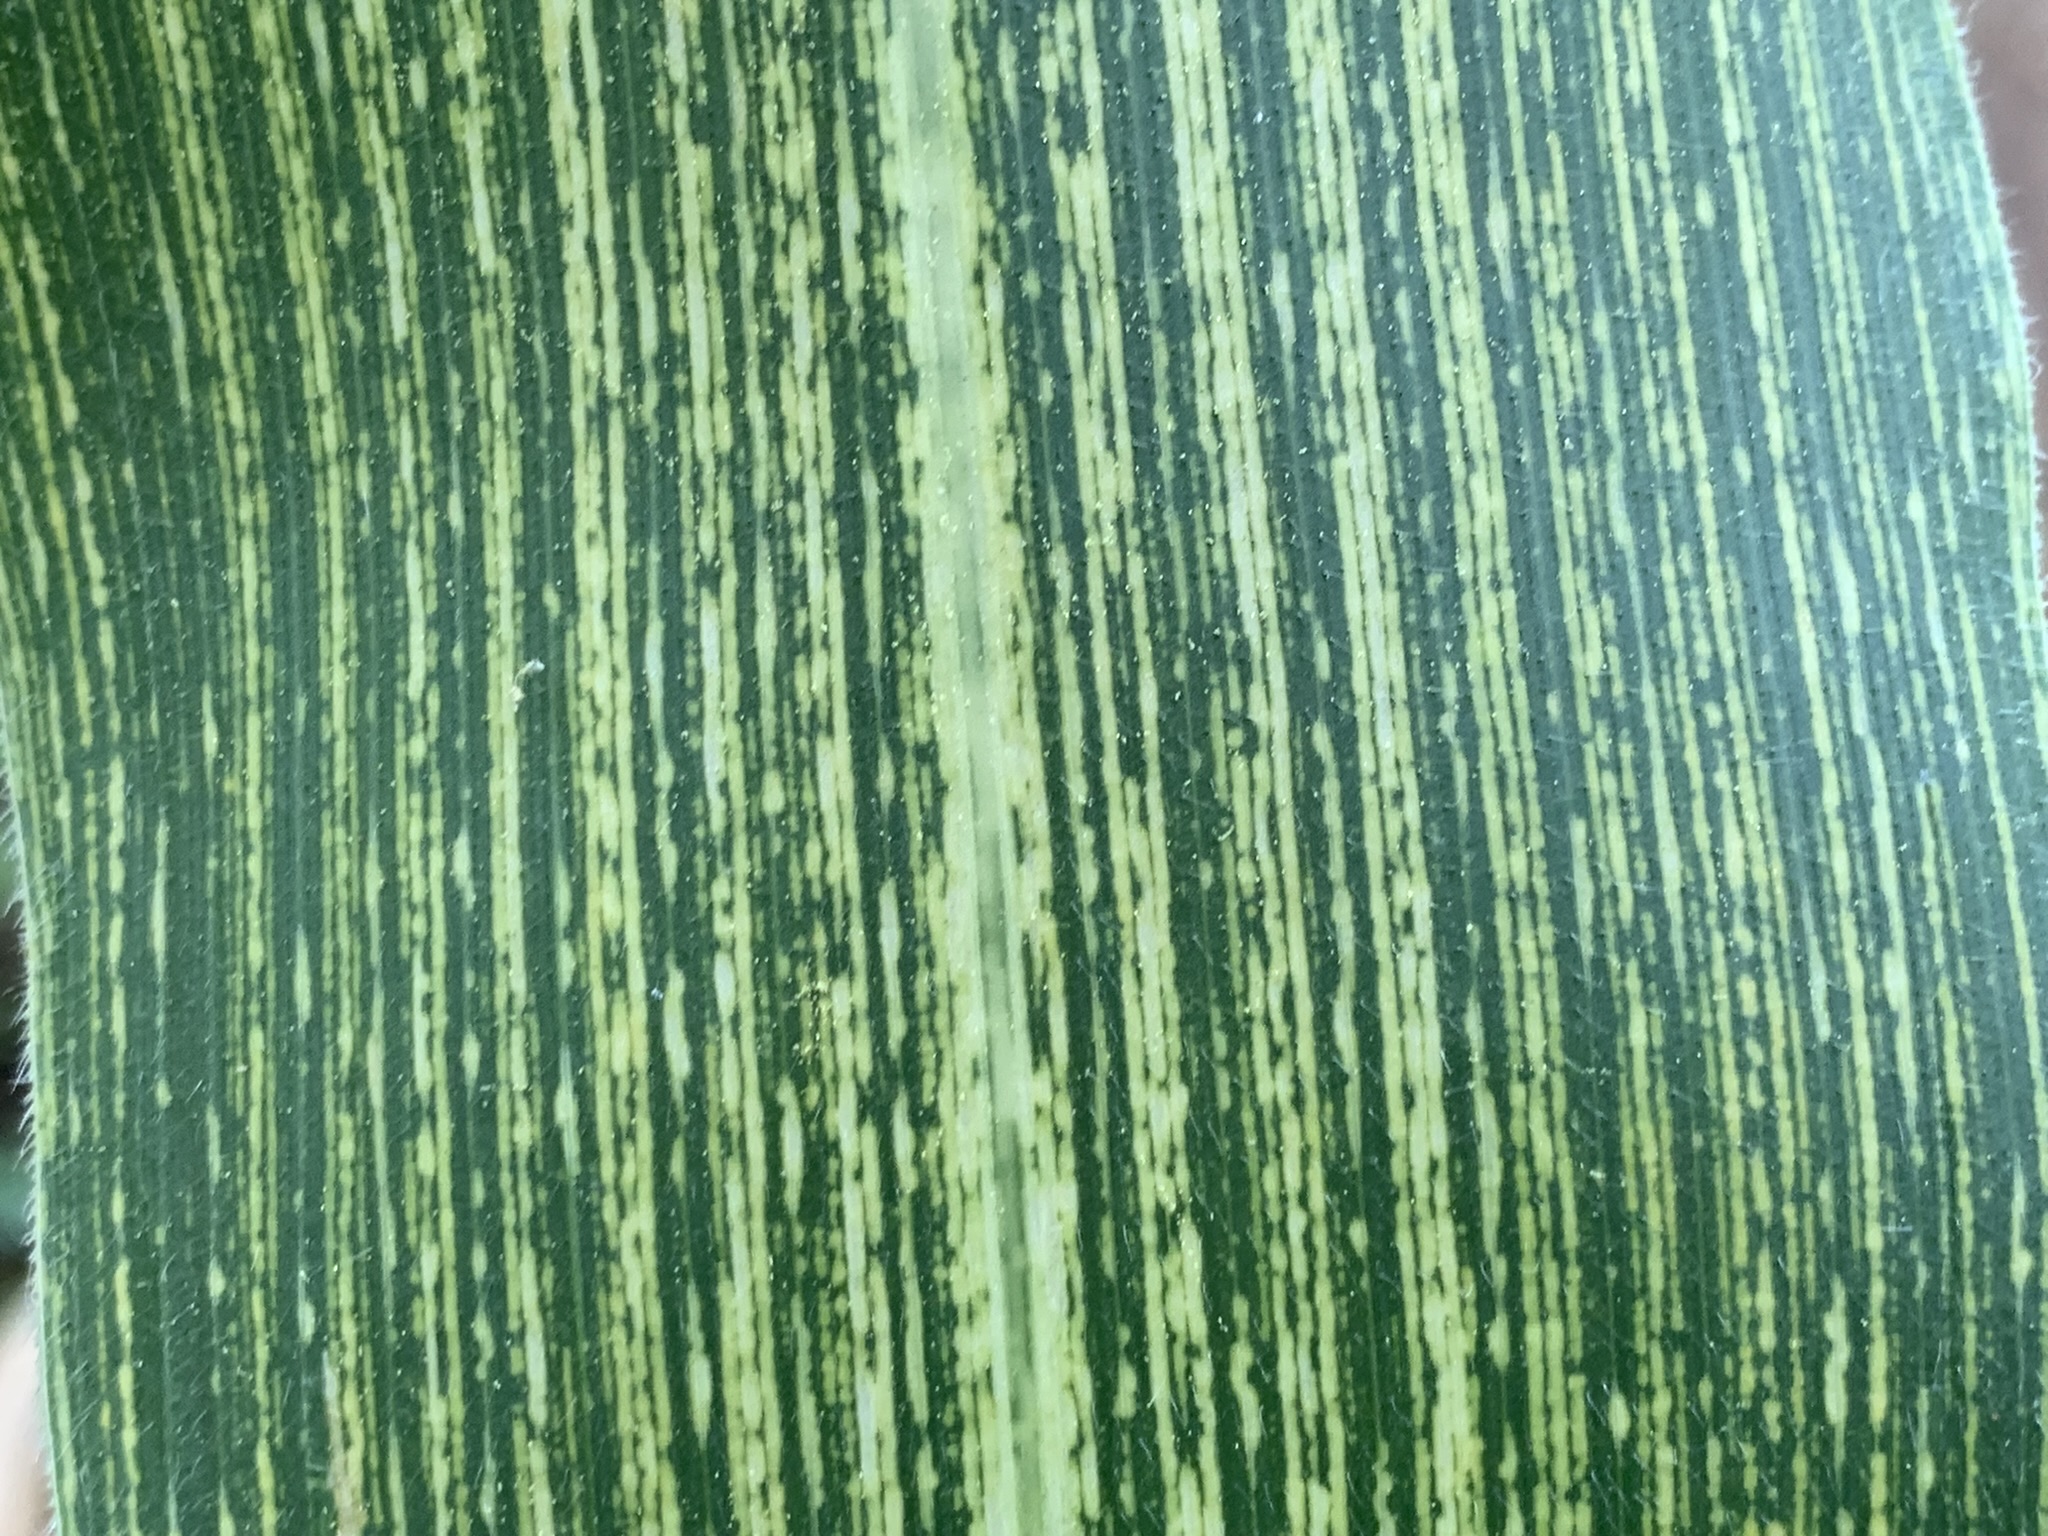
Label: MSV